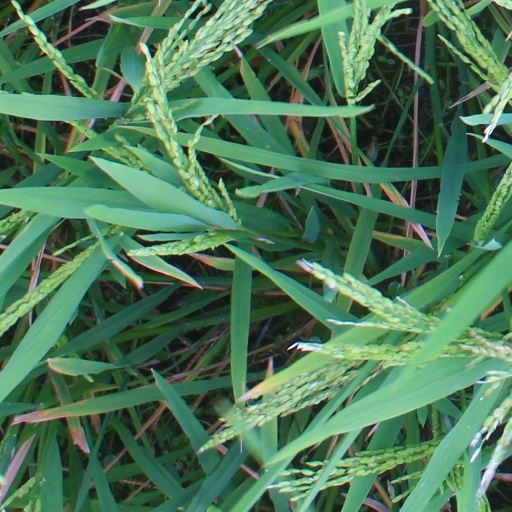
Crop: rice